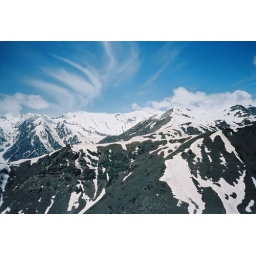
A fresh layer of snow shines bright white in the sun. I liked the windswept cirrus clouds in the top of the photo.